Menka (queen)

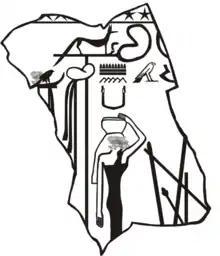
Illustration of the fragment of the basalt relief depicting Menka

Menka was thought to be the name of a late Second Dynasty Egyptian queen and appears as such in a few publications. However, a review of the evidence makes it likely that a woman called Menka was never a queen.